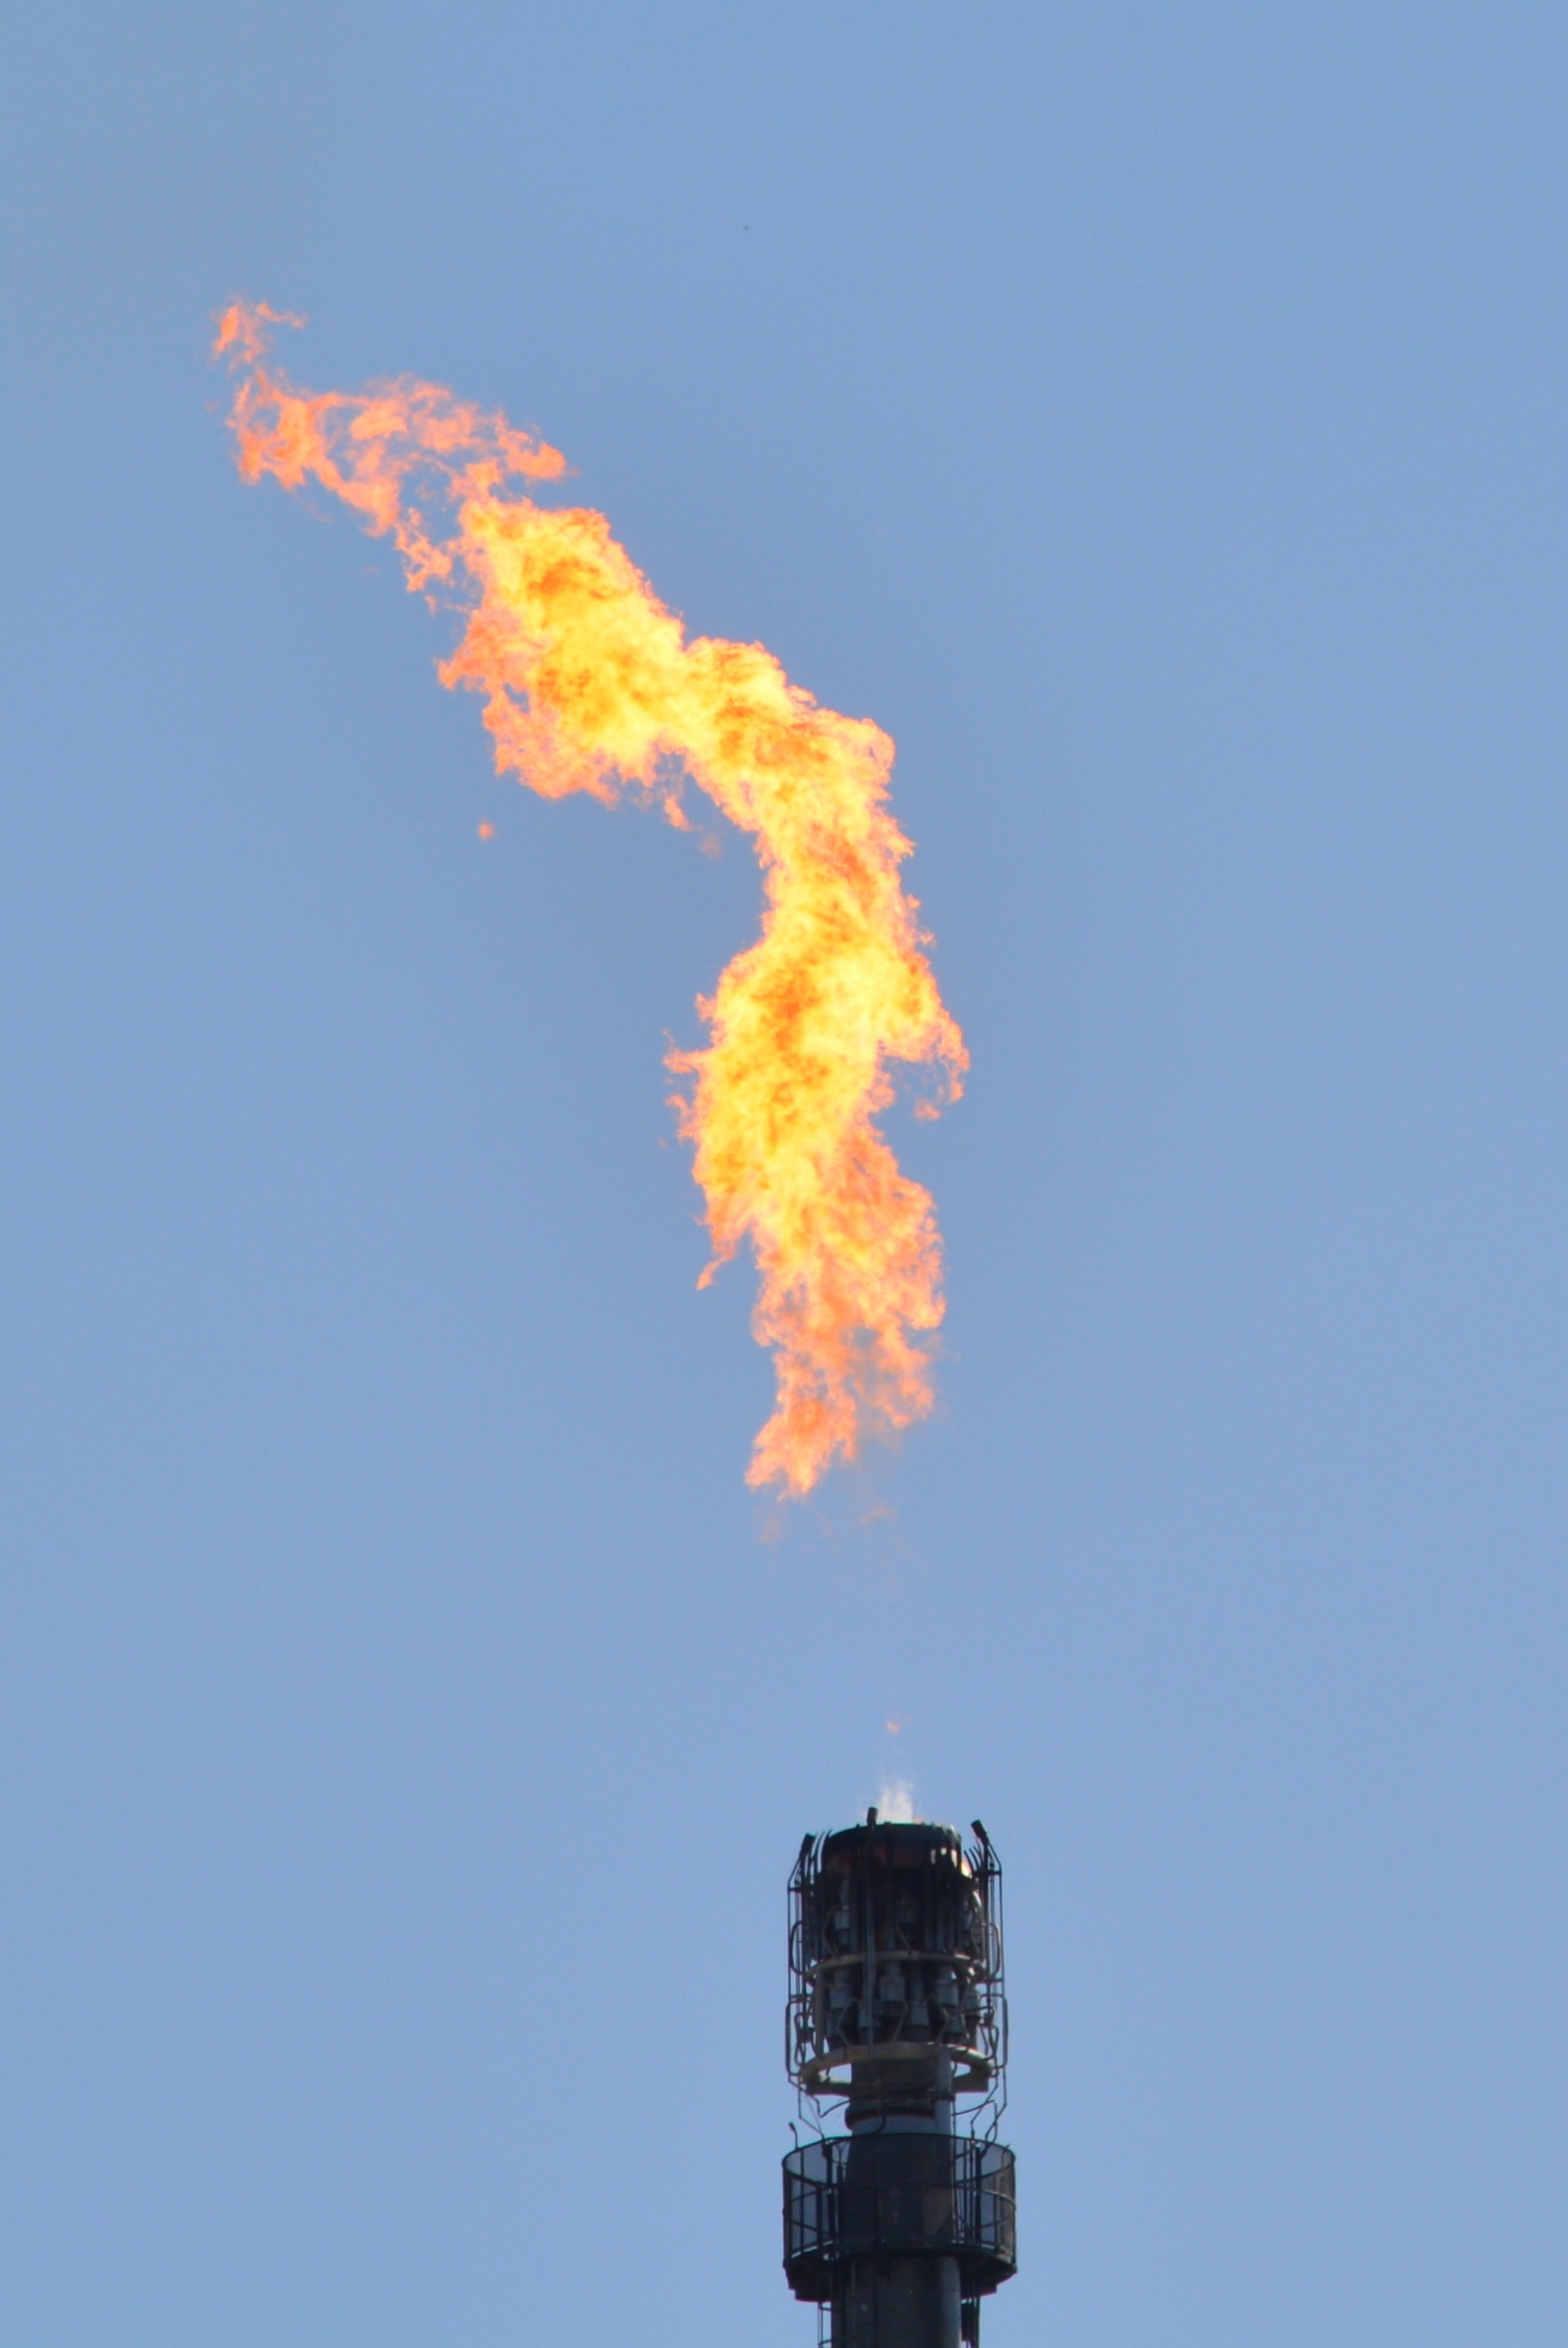
cloud, sky, vehicle, flame, blue, industry, pollution, atmosphere of earth, petrochemistry, gas flare